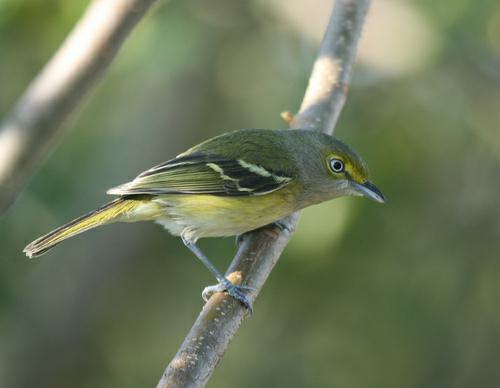
A photo of a white eyed vireo